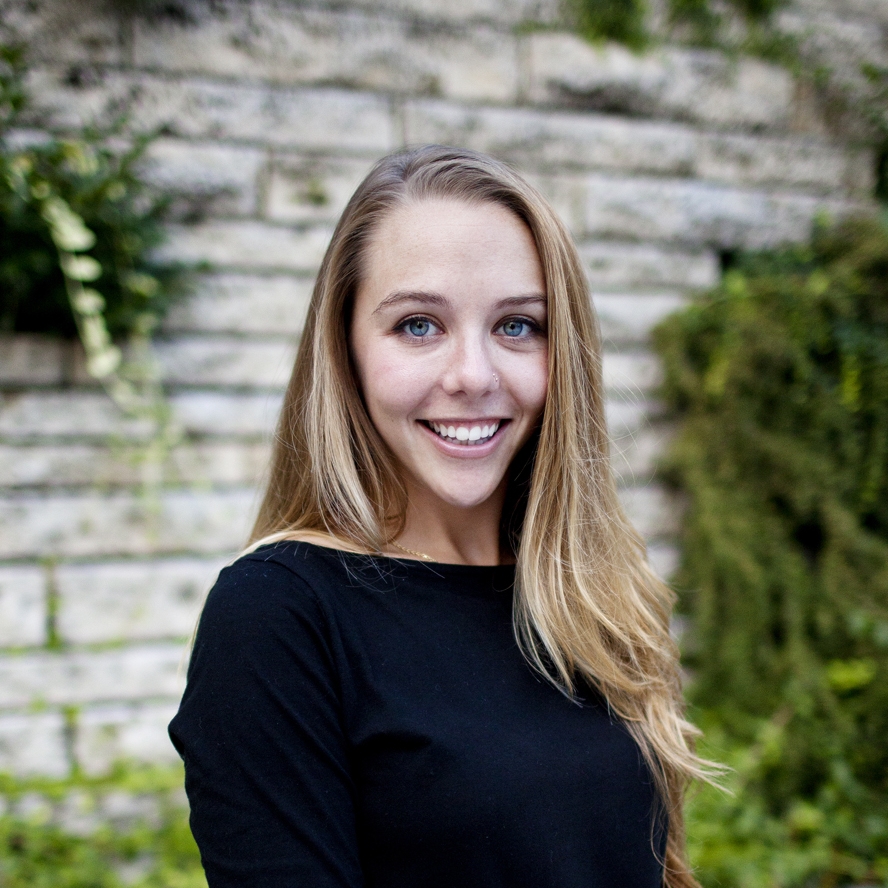
Gender: women